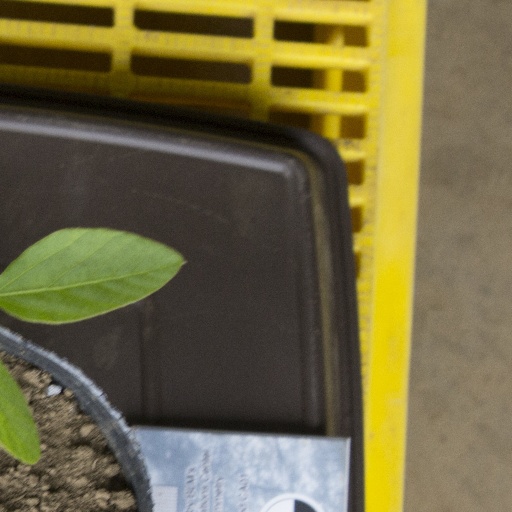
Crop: soybean